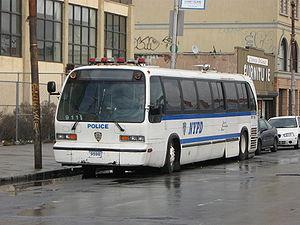
Un autocar de police, ou car de police, est un autocar classique ou un minibus utilisé par les forces de police ou de gendarmerie pour de multiples situations.
Le New York City Police Department ou NYPD est le service de police de la ville de New York, aux États-Unis. Fondé en 1845, le NYPD est l'un des premiers services de police du pays, ainsi que le plus important service de police municipale en termes d'effectif. Il est chargé du respect de la loi et de la lutte contre la criminalité sur l'ensemble des cinq arrondissements de la ville de New York. Lors de sa création, au XIXᵉ siècle, le NYPD prit pour modèle le Metropolitan Police Service de Londres. Depuis, 1973, son quartier général se situe au 1 Police Plaza dans le quartier de Lower Manhattan.